Assassination of Gertrude of Merania

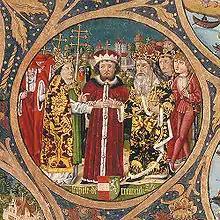
Leopold VI, Duke of Austria, who was present during the assassination, and narrowly survived

The Annals of Admont ("Annales Admontenses") and the 15th-century historian Thomas Ebendorfer's Austrian Chronicle ("Chronicon Austriae") mention the presence of the Austrian duke Leopold VI too. Despite relevant factual errors (e.g. the date), Tamás Körmendi accepted the information of the mid-13th-century annals, since the work provides a very detailed and authentic account of the activities of the Austrian dukes. Accordingly, Leopold arrived to Hungary after his return from Calatrava la Vieja during the Albigensian Crusade. The Annals of Admont claims that the assassins intended to kill Leopold too, but Körmendi refused this, considering the monks of the Admont Abbey (its right of patronage was possessed by the duke) sought to increase the importance of Leopold.